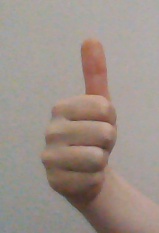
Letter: aleff